St. John's Cathedral (Chiayi)

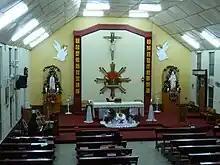
Internal view

The current cathedral was built between 1957 and 1958. It has been renovated several times especially after the 1964 Baihe earthquake, after by several floods and typhoons, and a small fire that occurred in 1997.